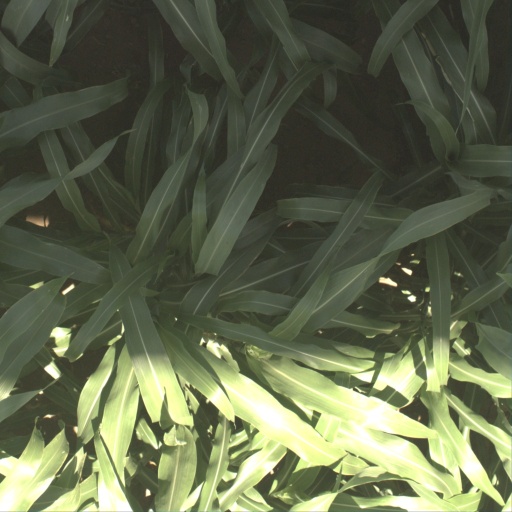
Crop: sorghum